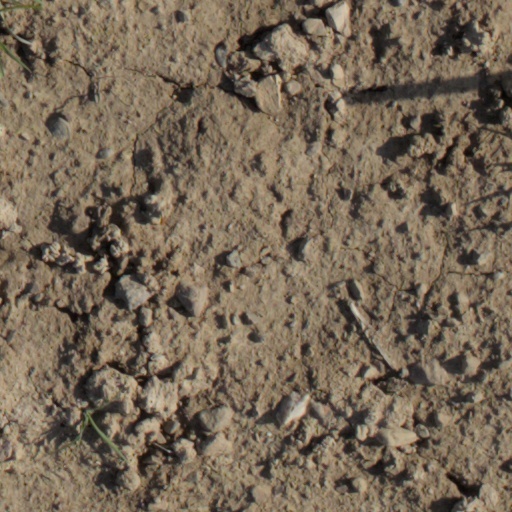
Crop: wheat